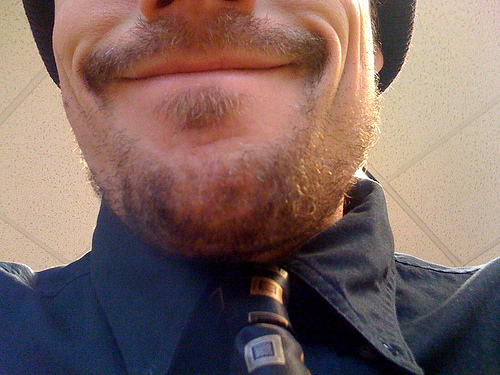
user: Given an image and a question. Answer the question in a short answer. Question: What type of facial hair is being displayed in the image? Short Answer:
assistant: beard